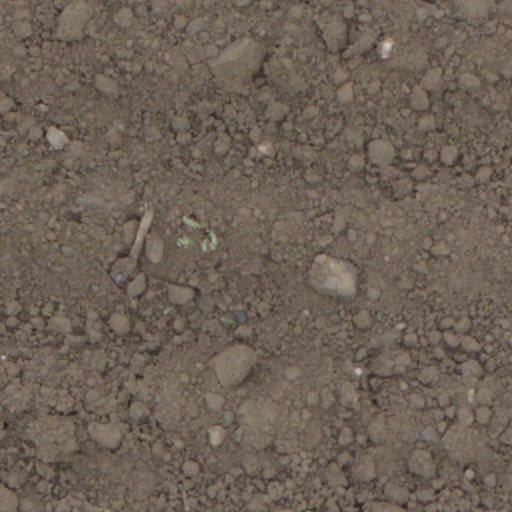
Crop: wheat